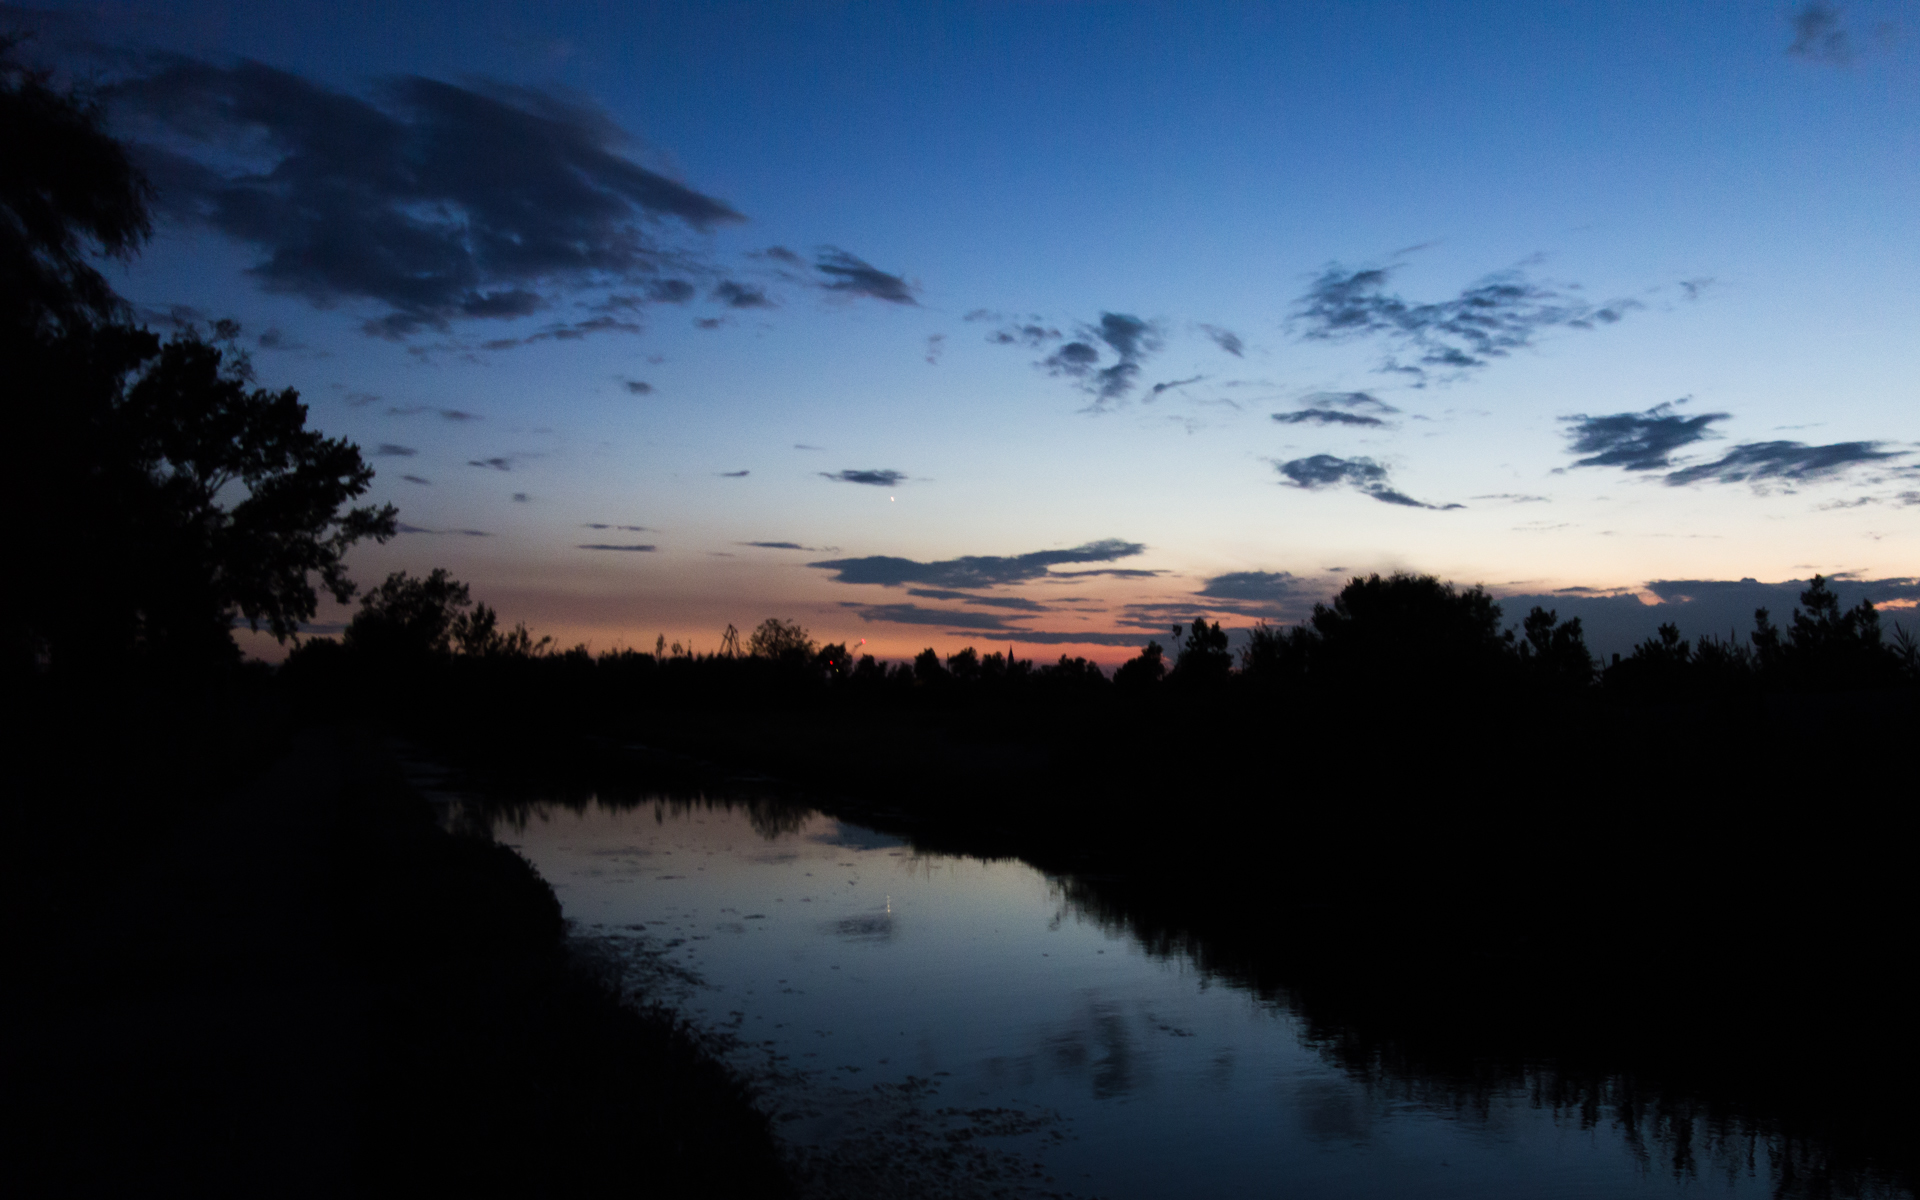
nature, mountain, cloud, sky, sunrise, sunset, morning, lake, dawn, river, dusk, evening, reflection, wetland, venise, italie, loch, venetie, atmospheric phenomenon